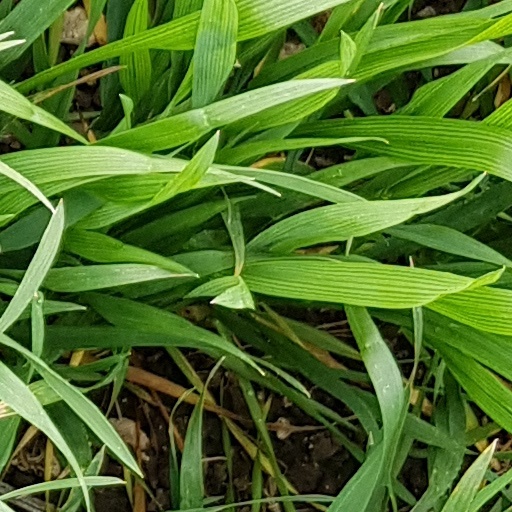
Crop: wheat